Saracen (Quapaw chief)

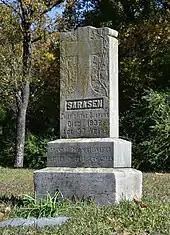
Sarasen's grave at St. Joseph Catholic Cemetery, Pine Bluff, Arkansas

Saracen (as he is known in English-language accounts) was born at Arkansas Post, Arkansas, around 1763; this had been part of territory claimed by France as "La Louisiane". His father, François Sazarin (c. 1720s-1763), was an interpreter at Arkansas Post, and the son of ethnic French parents Nicholas Sazarin and Anne Rolland who were settlers there.